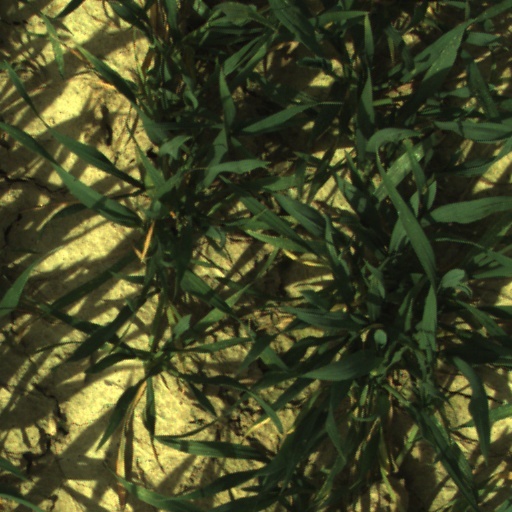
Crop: wheat